Mile End (UK Parliament constituency)

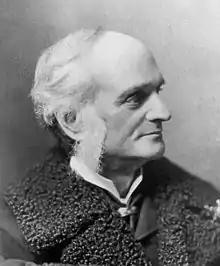
Hart

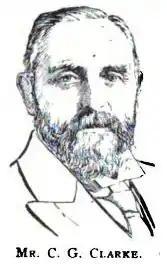

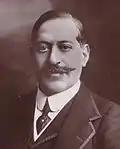
Straus

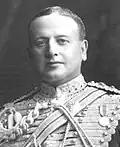
Levy-Lawson

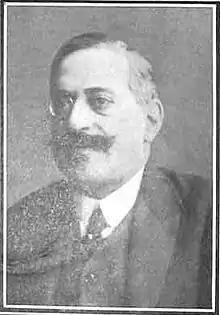
Straus

Another General Election was required to take place before the end of 1915. The political parties had been making preparations for an election to take place and by the July 1914, the following candidates had been selected;